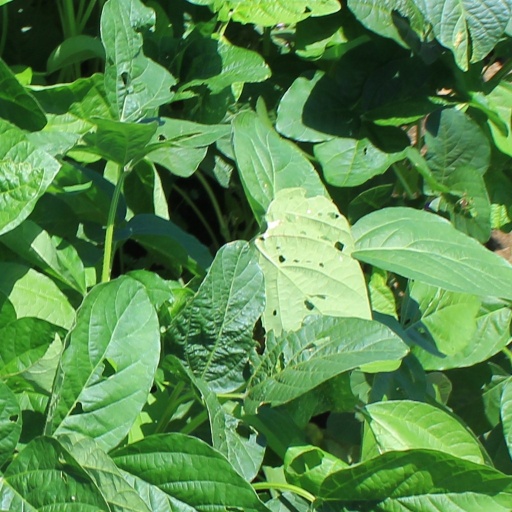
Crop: soybean